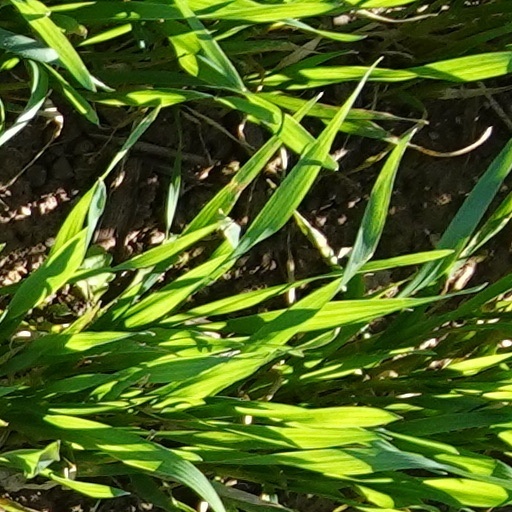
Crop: wheat